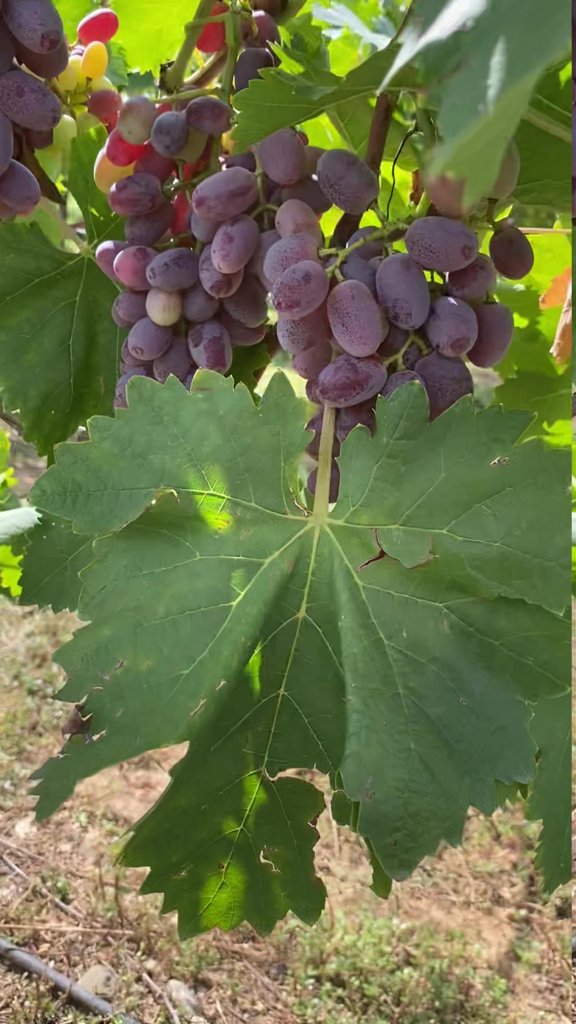
Berries visible: 76
Grape clusters: 5